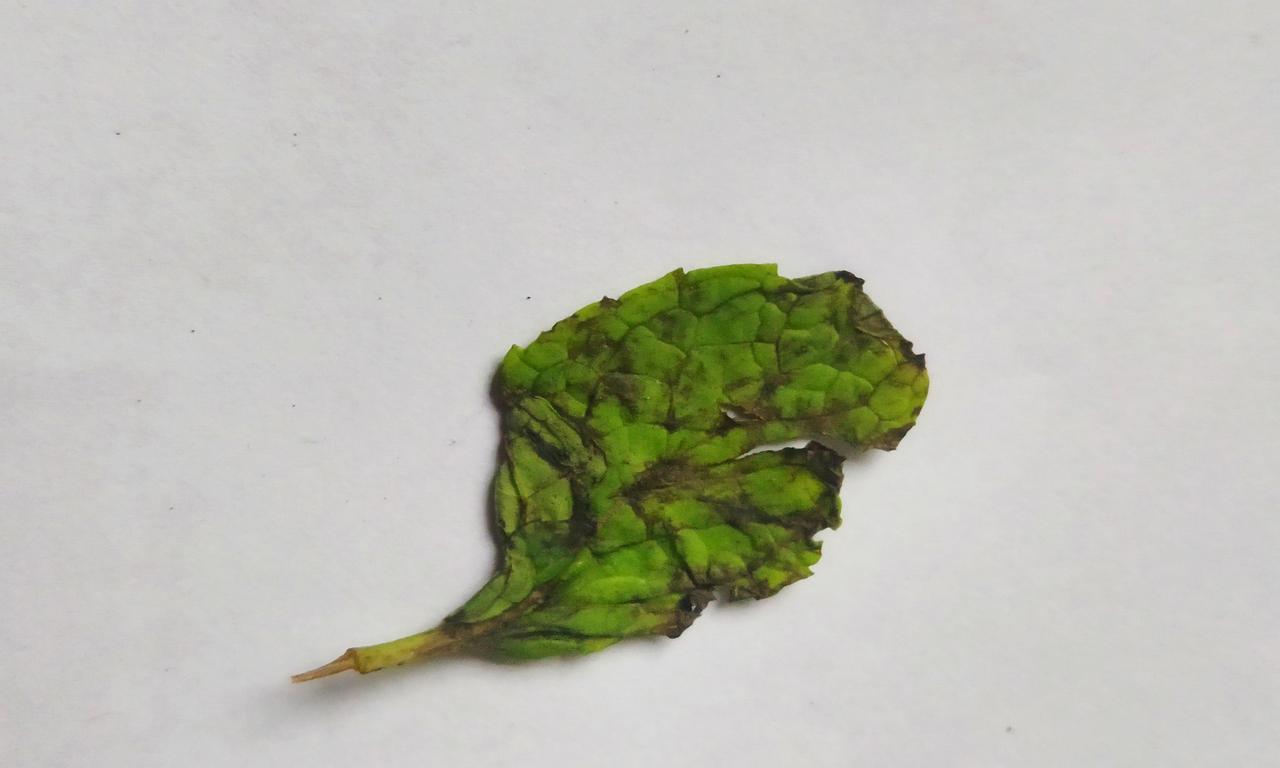
Label: Spoiled